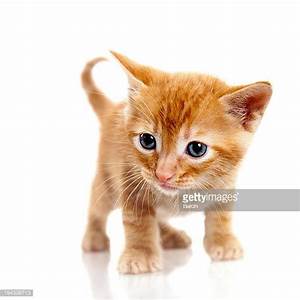
Label: cat